Beltrán de Risnel

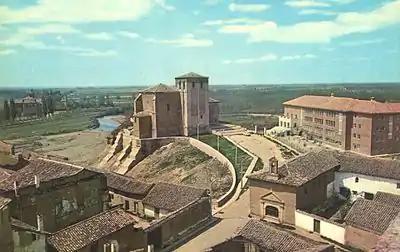
Carrión de los Condes, seat of Beltrán's lordship (nominally from 1113 and recognised in 1117)

Beltrán (or Bertrán) de Risnel, also called Bertrand de Laon (died 17 July 1134), was a French-born Aragonese political and military leader during the reign of Alfonso the Battler, who was his cousin. Beltrán was mainly active in the kingdoms of León and Castile, which Alfonso co-ruled for a time with his wife, Queen Urraca. He received Leonese titles and governed territories in León and Castile on behalf of the crown. He only sporadically attended the court of either King Alfonso or Queen Urraca, but he sometimes acted as a go-between. He became progressively more involved to Leonese court politics, eventually serving Alfonso VII as a count and having a marriage arranged to the king's half-sister. In 1130, he joined his father-in-law in revolt and ended up much reduced in status. He eventually rejoined Alfonso the Battler and died in battle alongside him.